R-2 (missile)

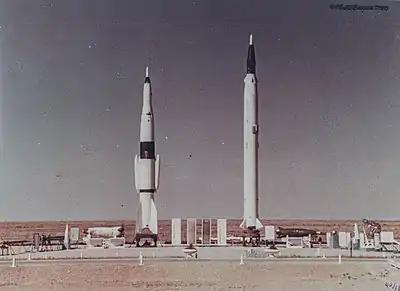

The R-2 had a maximum altitude of , a two-fold improvement over that of the R-1. This made it a much more desirable vehicle for probing outer space. OKB-1 developed a draft plan for the R-2A sounding rocket in 1956. This new vehicle would loft a capsule housing two dogs and also two strap-on pods for scientific experiments.